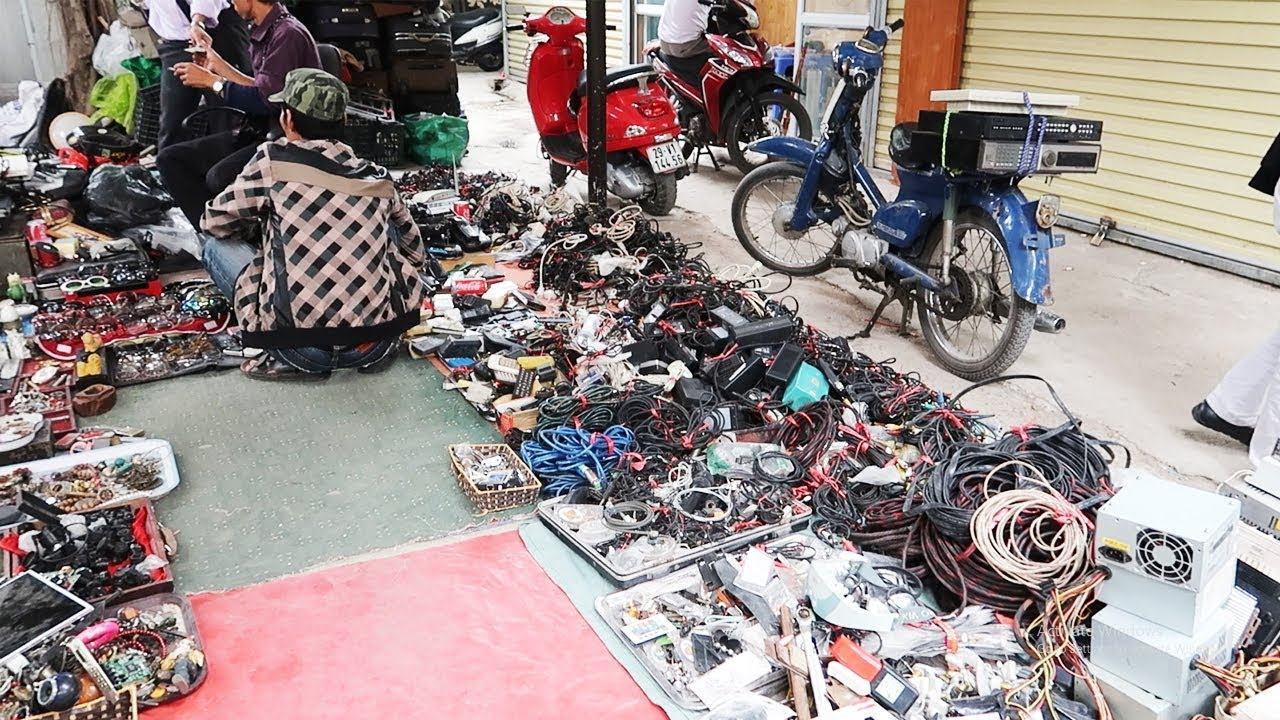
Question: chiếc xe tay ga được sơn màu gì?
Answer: chiếc xe tay ga được sơn màu đỏ